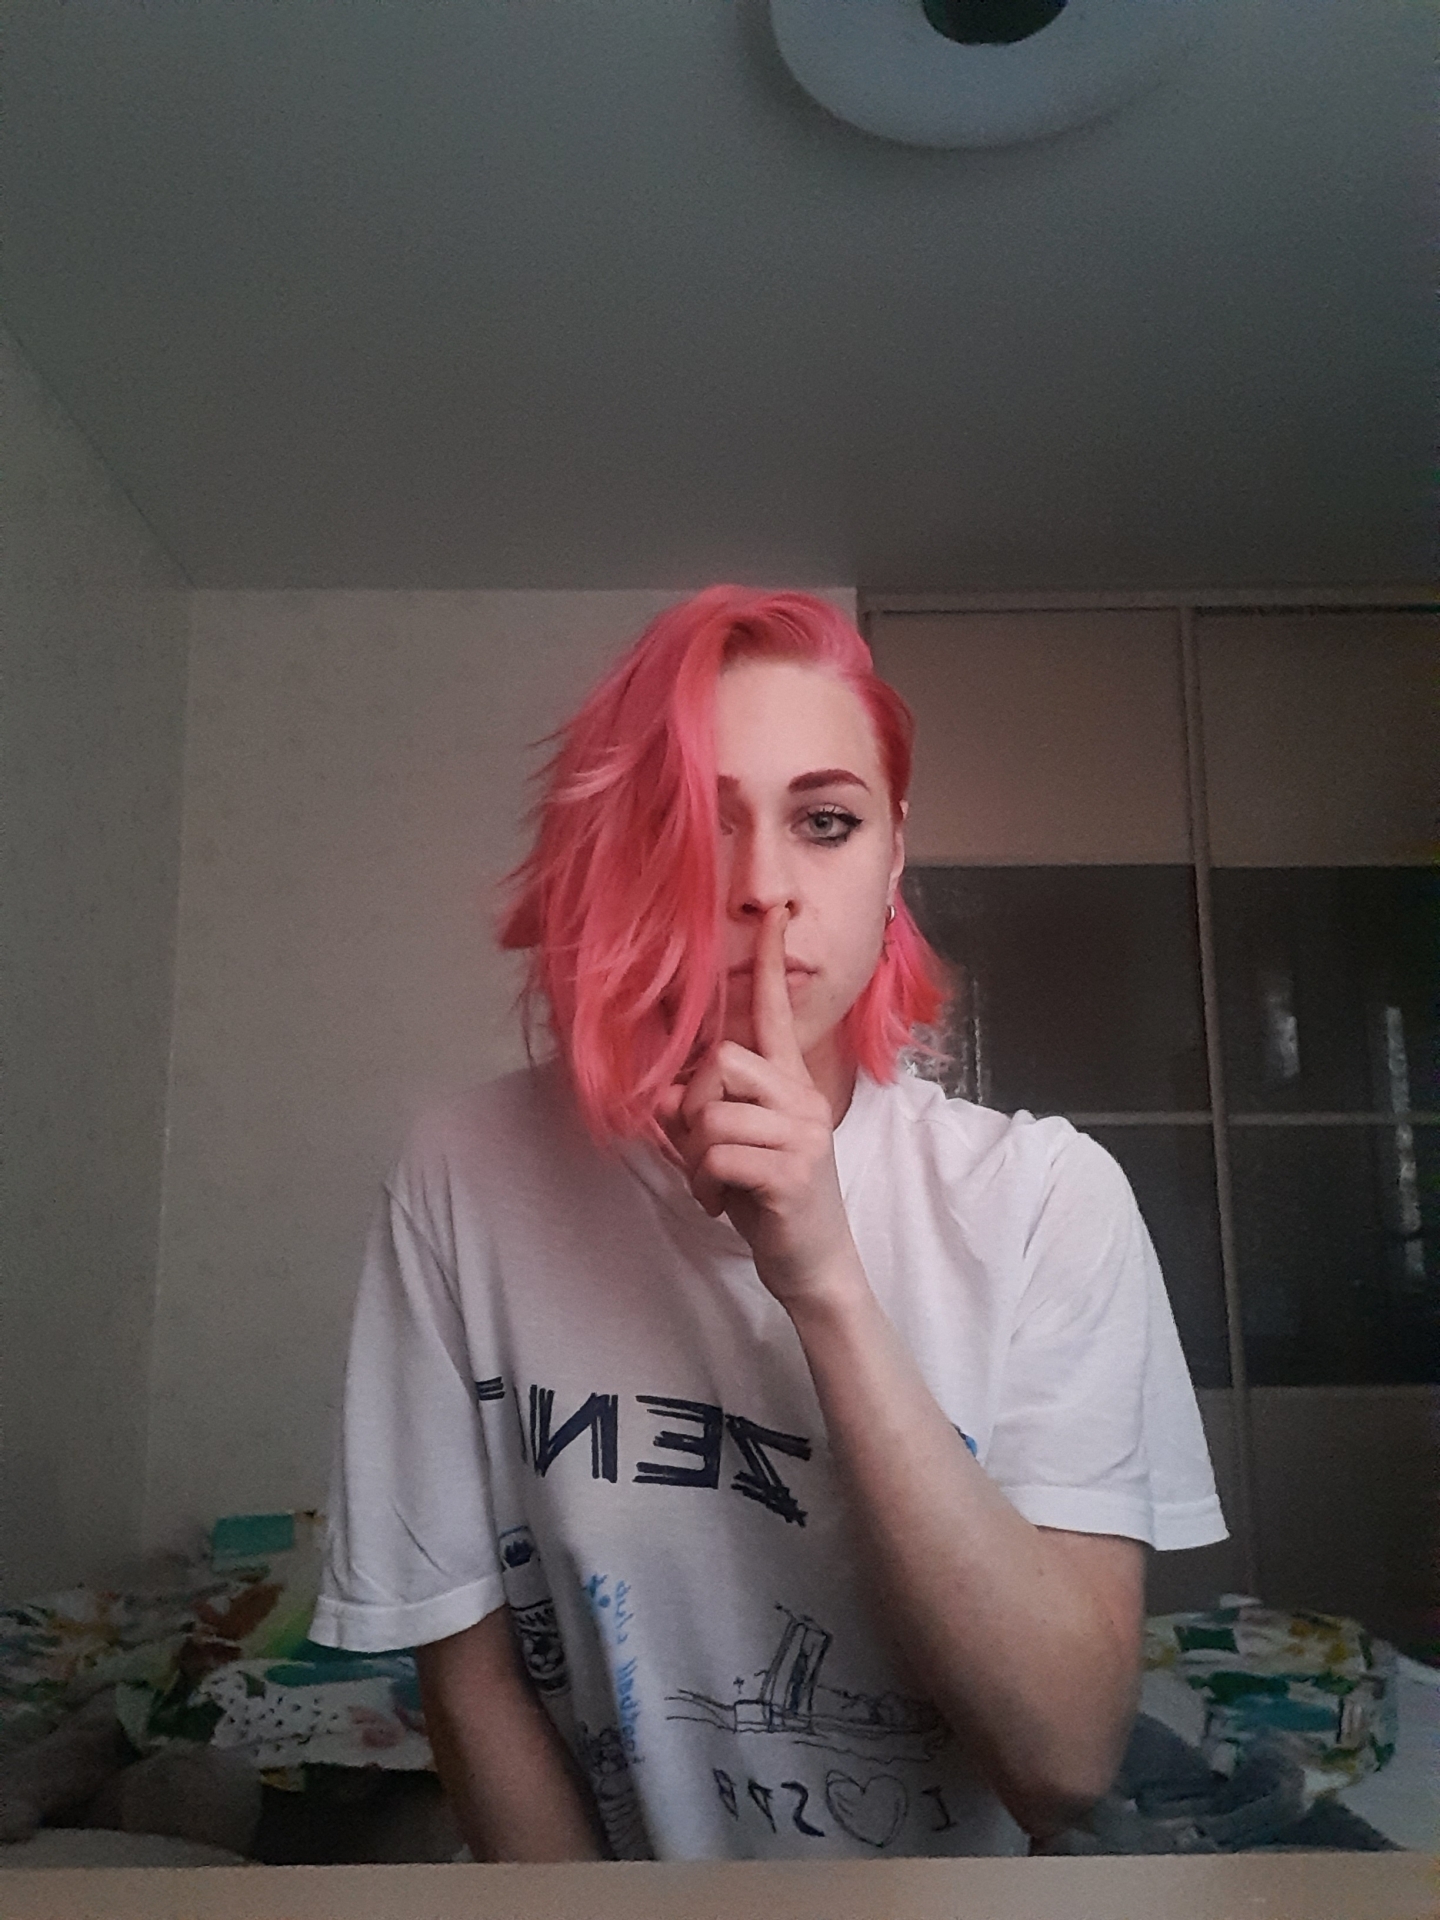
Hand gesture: mute